William B. Daniel

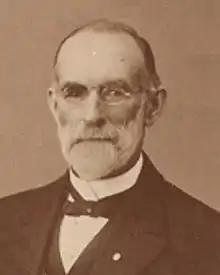
Official portrait, 1908

William Benjamin Daniel (January 14, 1840 – June 12, 1921) was an American politician who served in the Virginia House of Delegates.